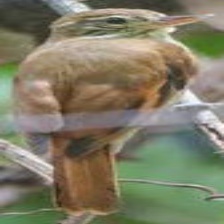
Species: GREAT XENOPS
Scientific name: MEGAXENOPS PARNAGUAE